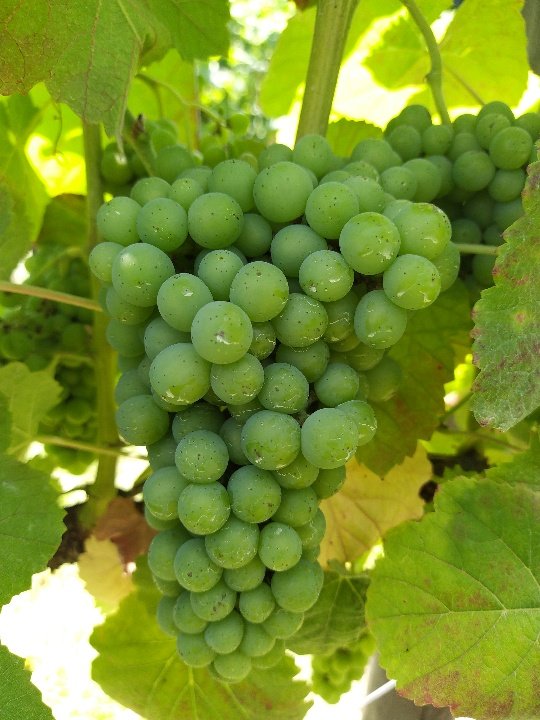
Berries visible: 107
Grape clusters: 2